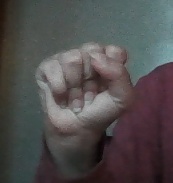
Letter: saad